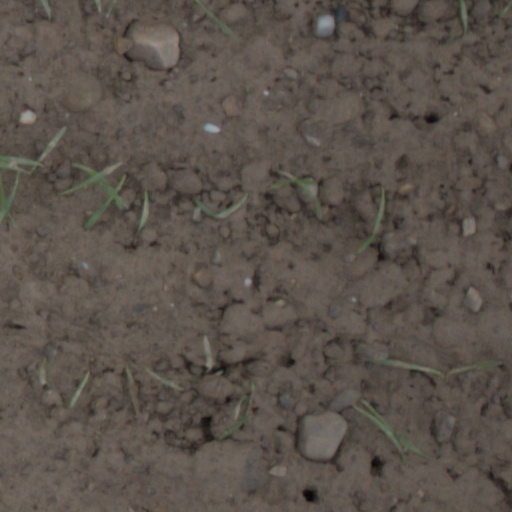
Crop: wheat